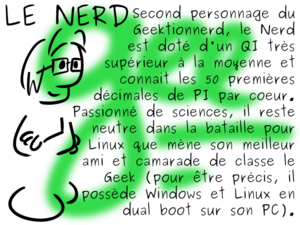
Fiche personnage du Nerd (du Geektionnerd).
Le Geektionnerd est une bande dessinée en ligne française quotidienne écrite et dessinée par Simon « Gee » Giraudot, créée le 11 avril 2009. Chaque jour, un mot ou une expression est défini de façon humoristique avec de nombreuses références à la culture dite « geek », notamment celle du logiciel libre. Il doit notamment sa notoriété à la parution hebdomadaire d'un article-définition sur Framablog.